Governor Mifflin School District

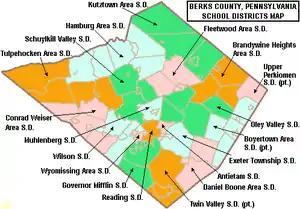
Map of Berks County, Pennsylvania Public School Districts. Governor Mifflin School District is in green in the south western part of the county.

The Governor Mifflin School District is located in southern Berks County in southeastern Pennsylvania in the United States.